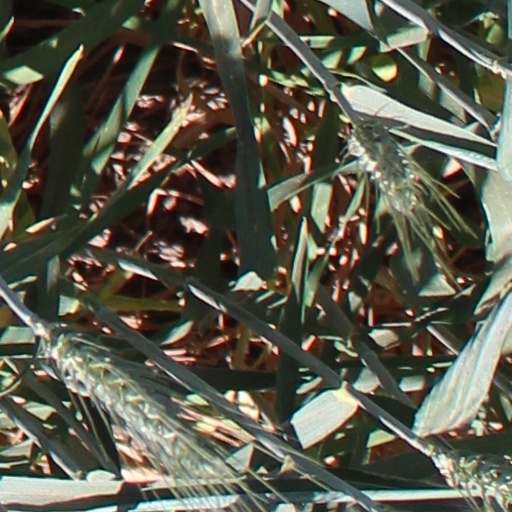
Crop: wheat